Kiliani–Fischer synthesis

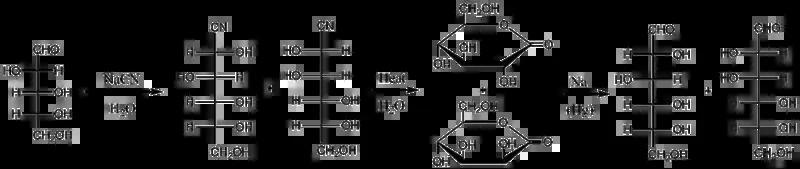
Steps of the Kiliani-Fischer synthesis of D-glucose and its C-2 epimer, D-mannose, from D-arabinose

More recently, an improved reduction method has been developed that produces somewhat higher yields of the larger sugars. Instead of conversion of the cyanohydrin to a lactone, the cyanohydrin is reduced with hydrogen, using palladium on barium sulfate as the catalyst and water as the solvent, to form an imine. Due to the presence of water, the imine quickly hydrolyzes to form an aldehyde, thus the final sugars are produced in just two steps rather than three. The separation of the isomers is then performed at the stage of the sugar products themselves rather than at the lactone intermediates.